Georgettan's Pooram

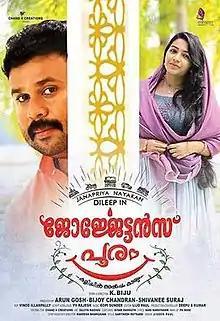

Georgettan's Pooram is a 2017 Indian Malayalam action comedy sports film directed by K. Biju, starring Dileep in title role, with Rajisha Vijayan, Sharaf U Dheen, Vinay Forrt, Chemban Vinod Jose, and Renji Panicker in lead roles. The screenplay is written by Y. V. Rajesh based on a story by Biju. It is produced by Arun Gosh and Bijoy Chandran under the banner of Shivani Entertainments and Chand V Creations.